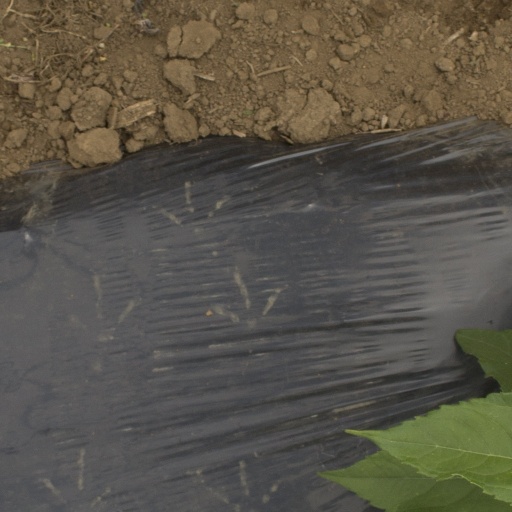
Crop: Jerusalem artichoke